Gusi Peace Prize

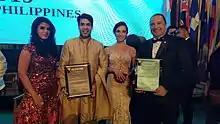
2019 awarding ceremony

The Gusi Peace Prize is a private award given by the Gusi Peace Prize Foundation, based in Manila, Philippines. The Gusi Peace Prize is given to recognize individuals and organizations who contribute to global peace and progress through a wide variety of fields. It is conferred with the expectation that a recipient will continue working for peace.